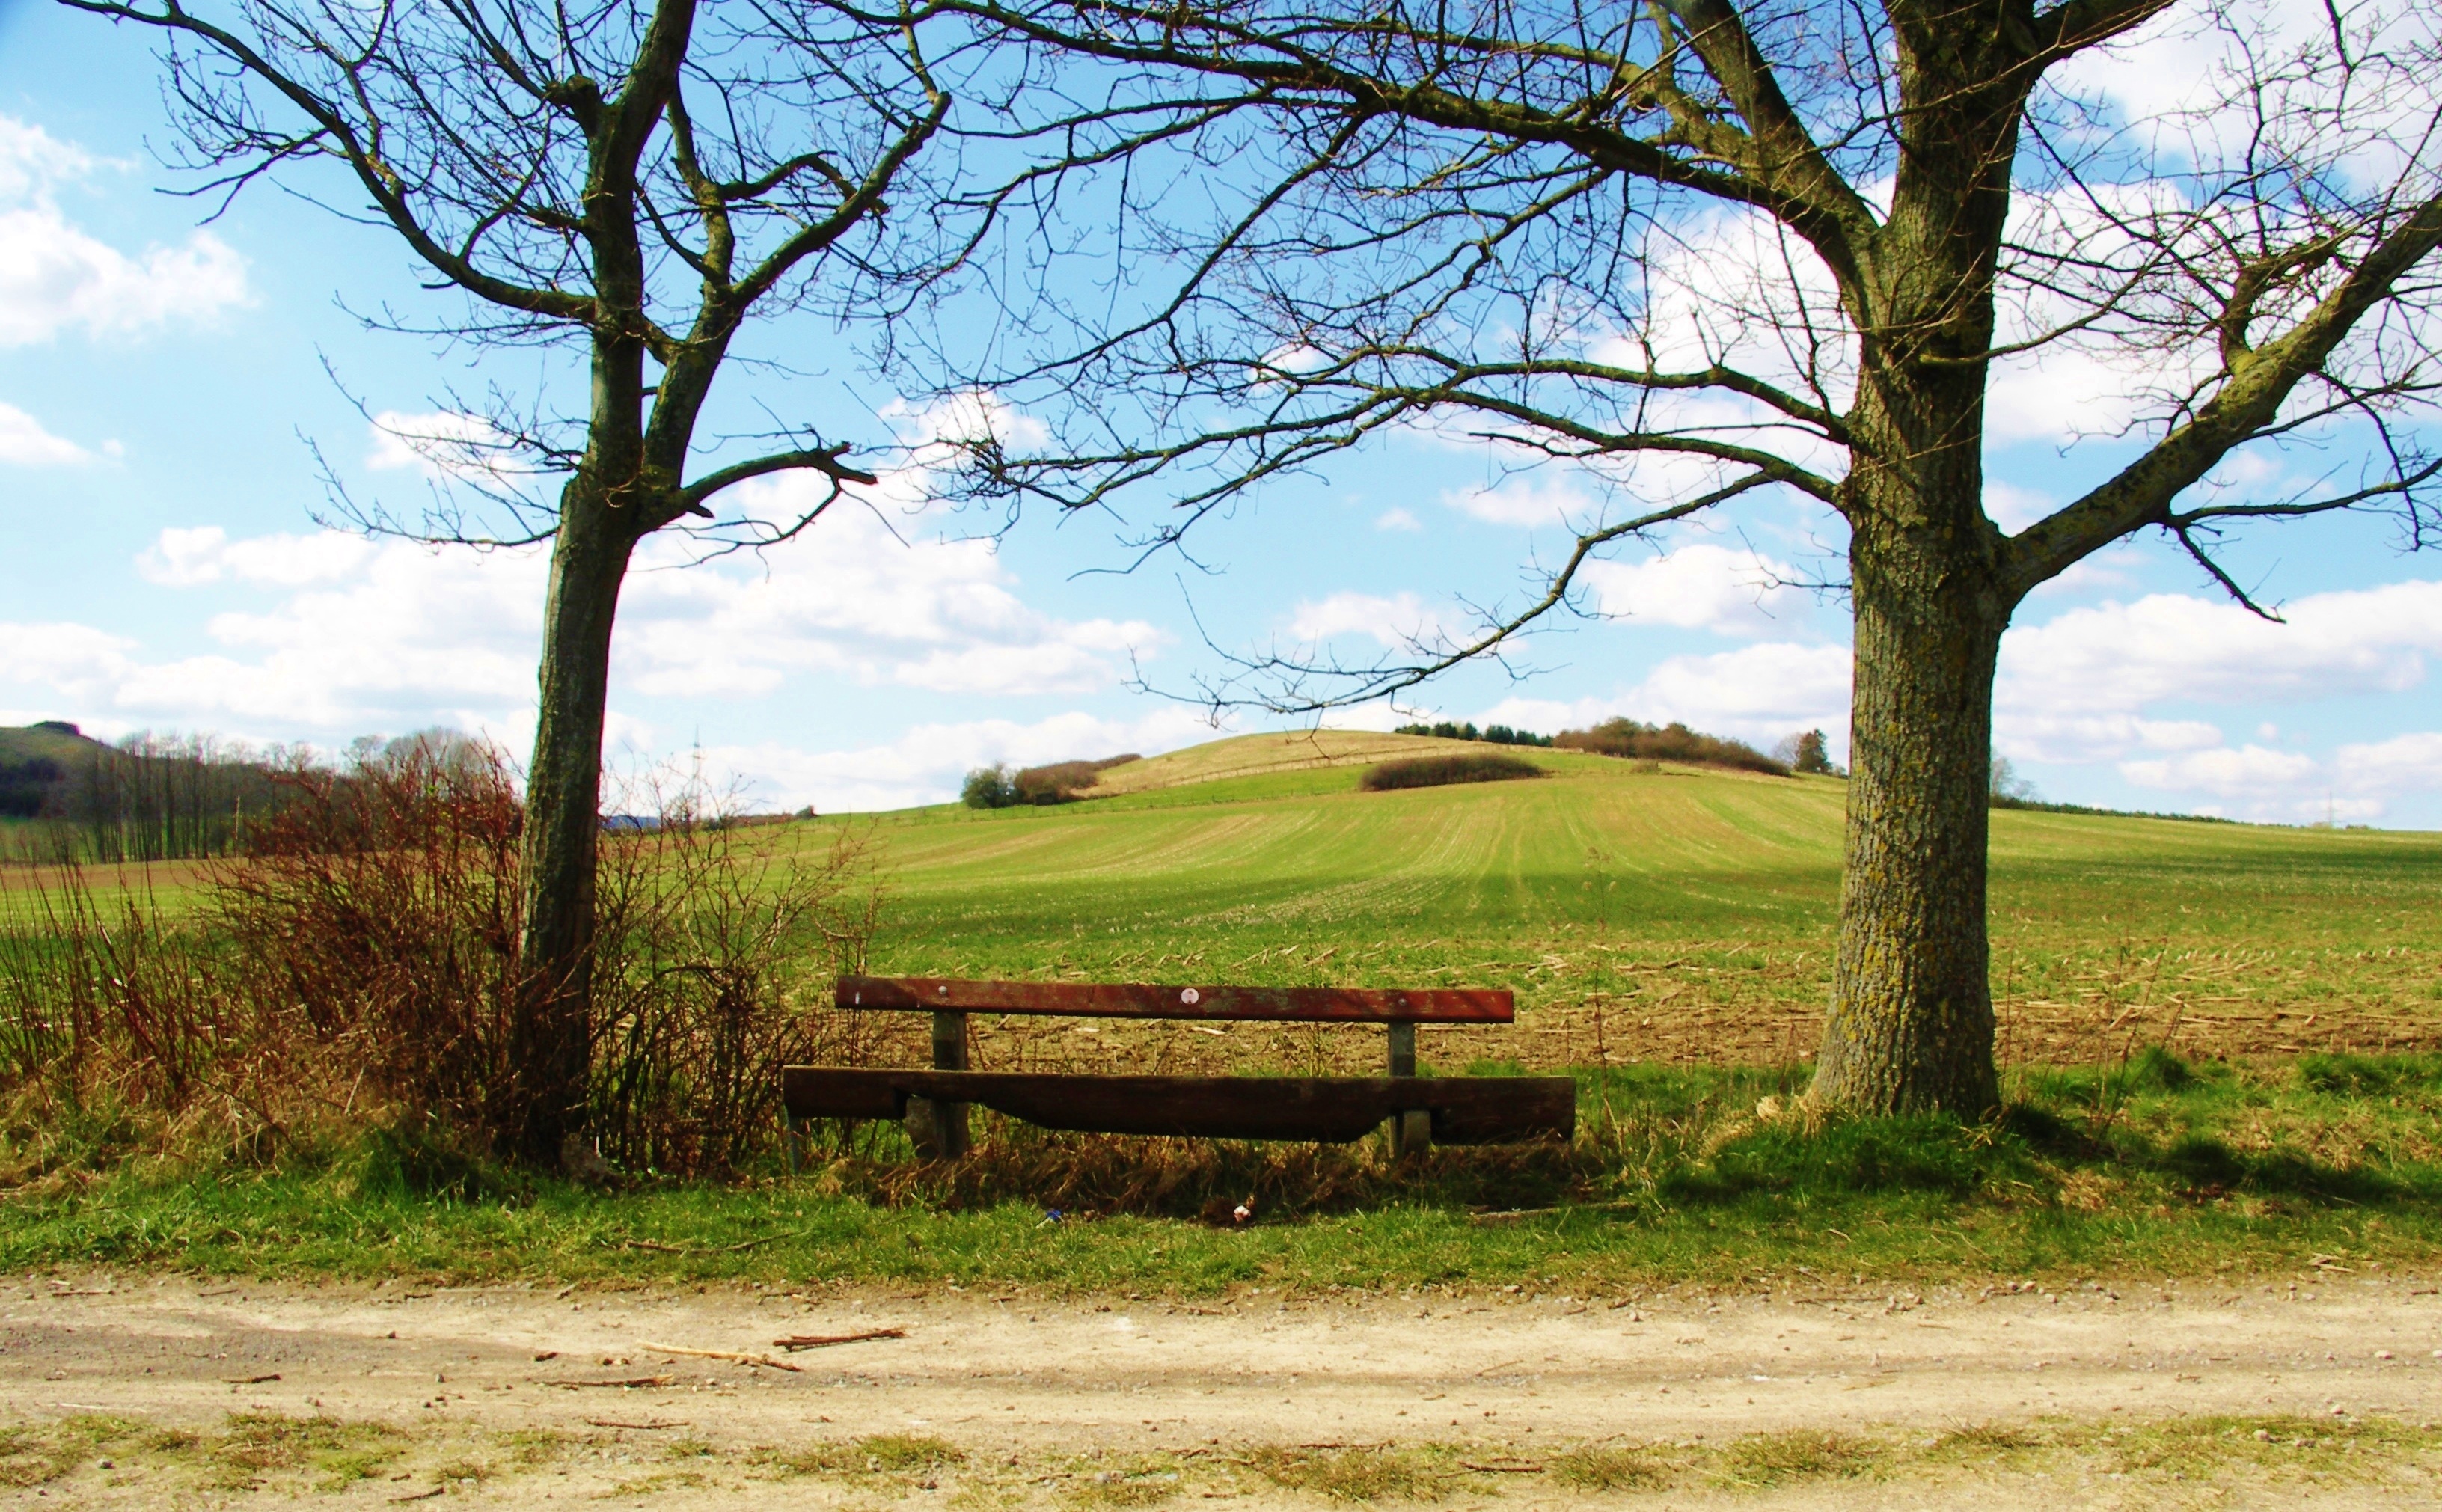
landscape, tree, nature, grass, plant, wood, bench, field, farm, meadow, prairie, hill, seat, pasture, ranch, rest, savanna, plain, sit, wooden bench, bank, grassland, out, silent, rural area, click, woody plant, land lot